Super weaner

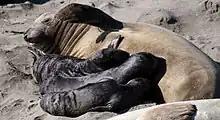
Three northern elephant seal pups nursing from a single female

A study carried out on Año Nuevo Island in California between 1972 and 1977 observed the existence of some recently weaned northern elephant seal pups which either stole milk from nursing females or were "adopted by foster mothers." Male pups were more persistent and successful at stealing milk, and the largest weaners were universally male, including exceptionally large weaners which the study defined as "superweaners". These seals were "so large that their corpulence impeded their movements"; observation of two of them showed that their ability to acquire additional milk after being weaned was a major factor in their size. The study additionally found that the large weaner seals reach their large sizes through two distinct strategies: by stealing milk from nursing female elephant seals ("milk thieves"), or by being adopted by an additional mother elephant seal ("double mother-sucklers").